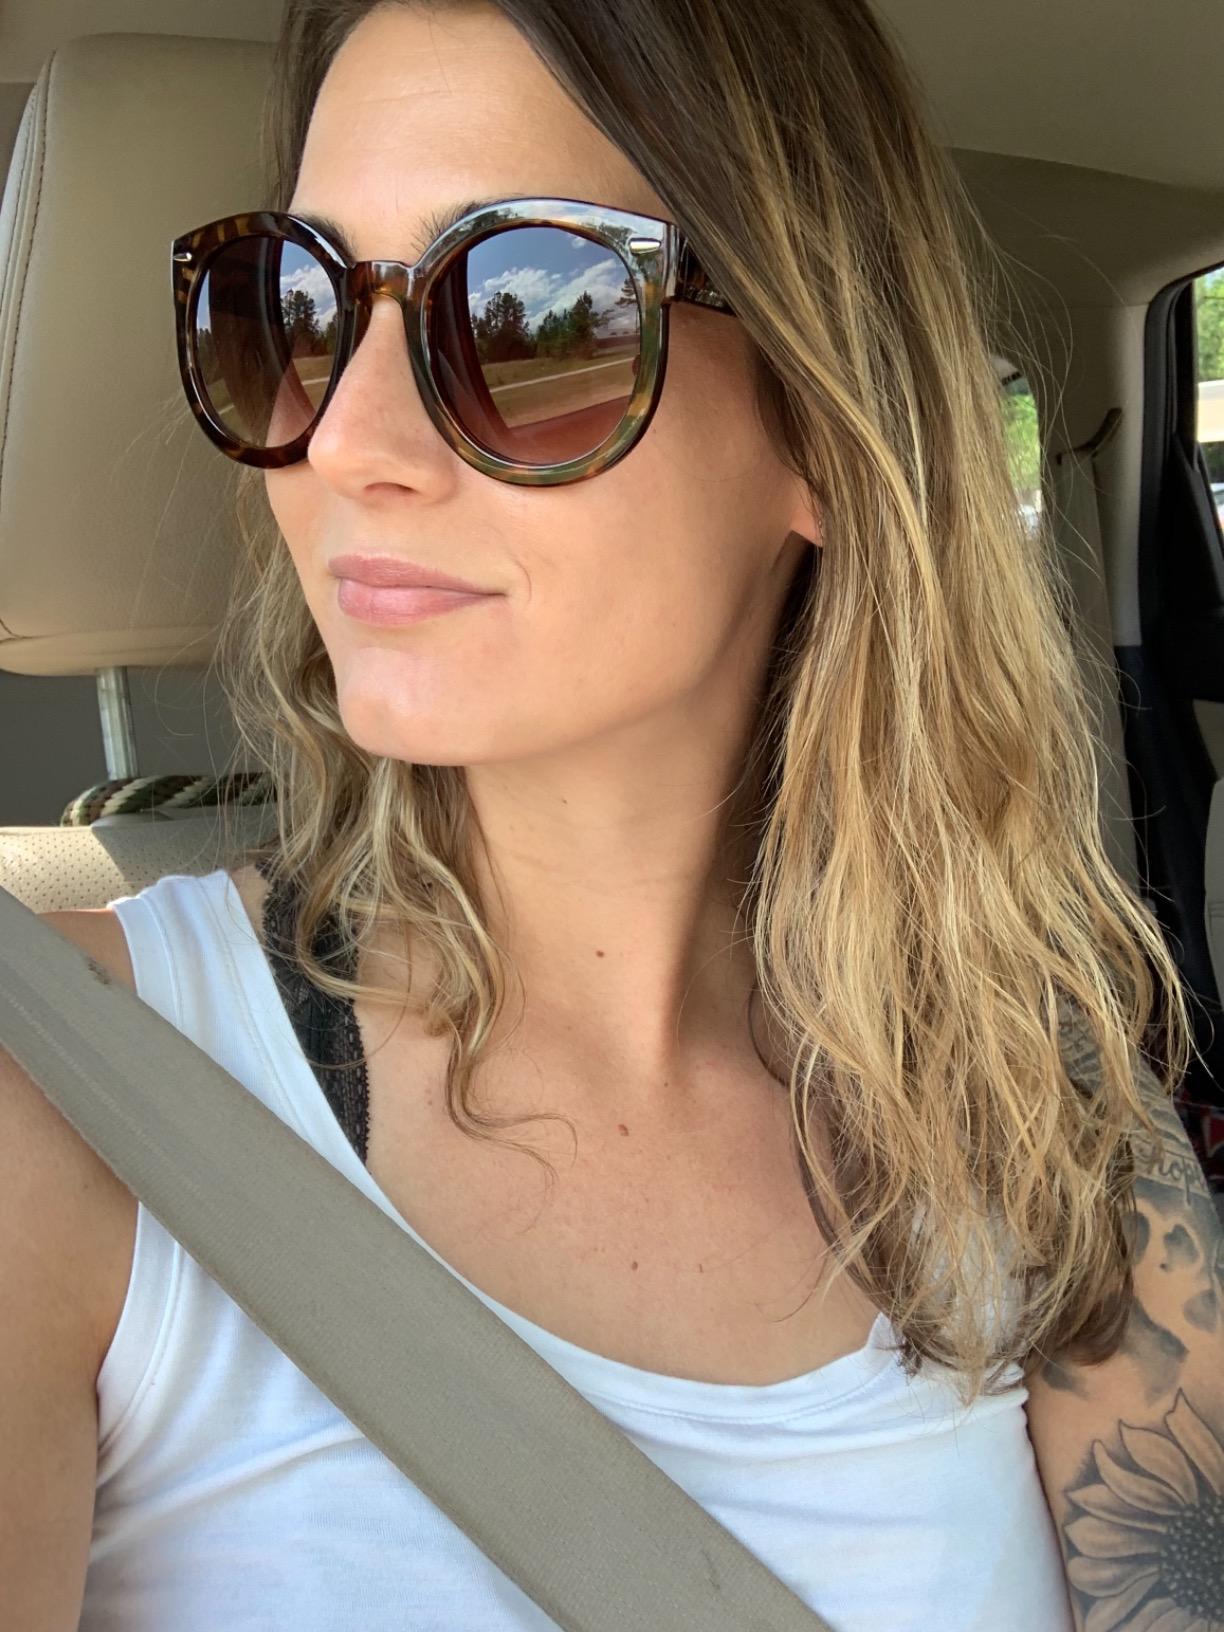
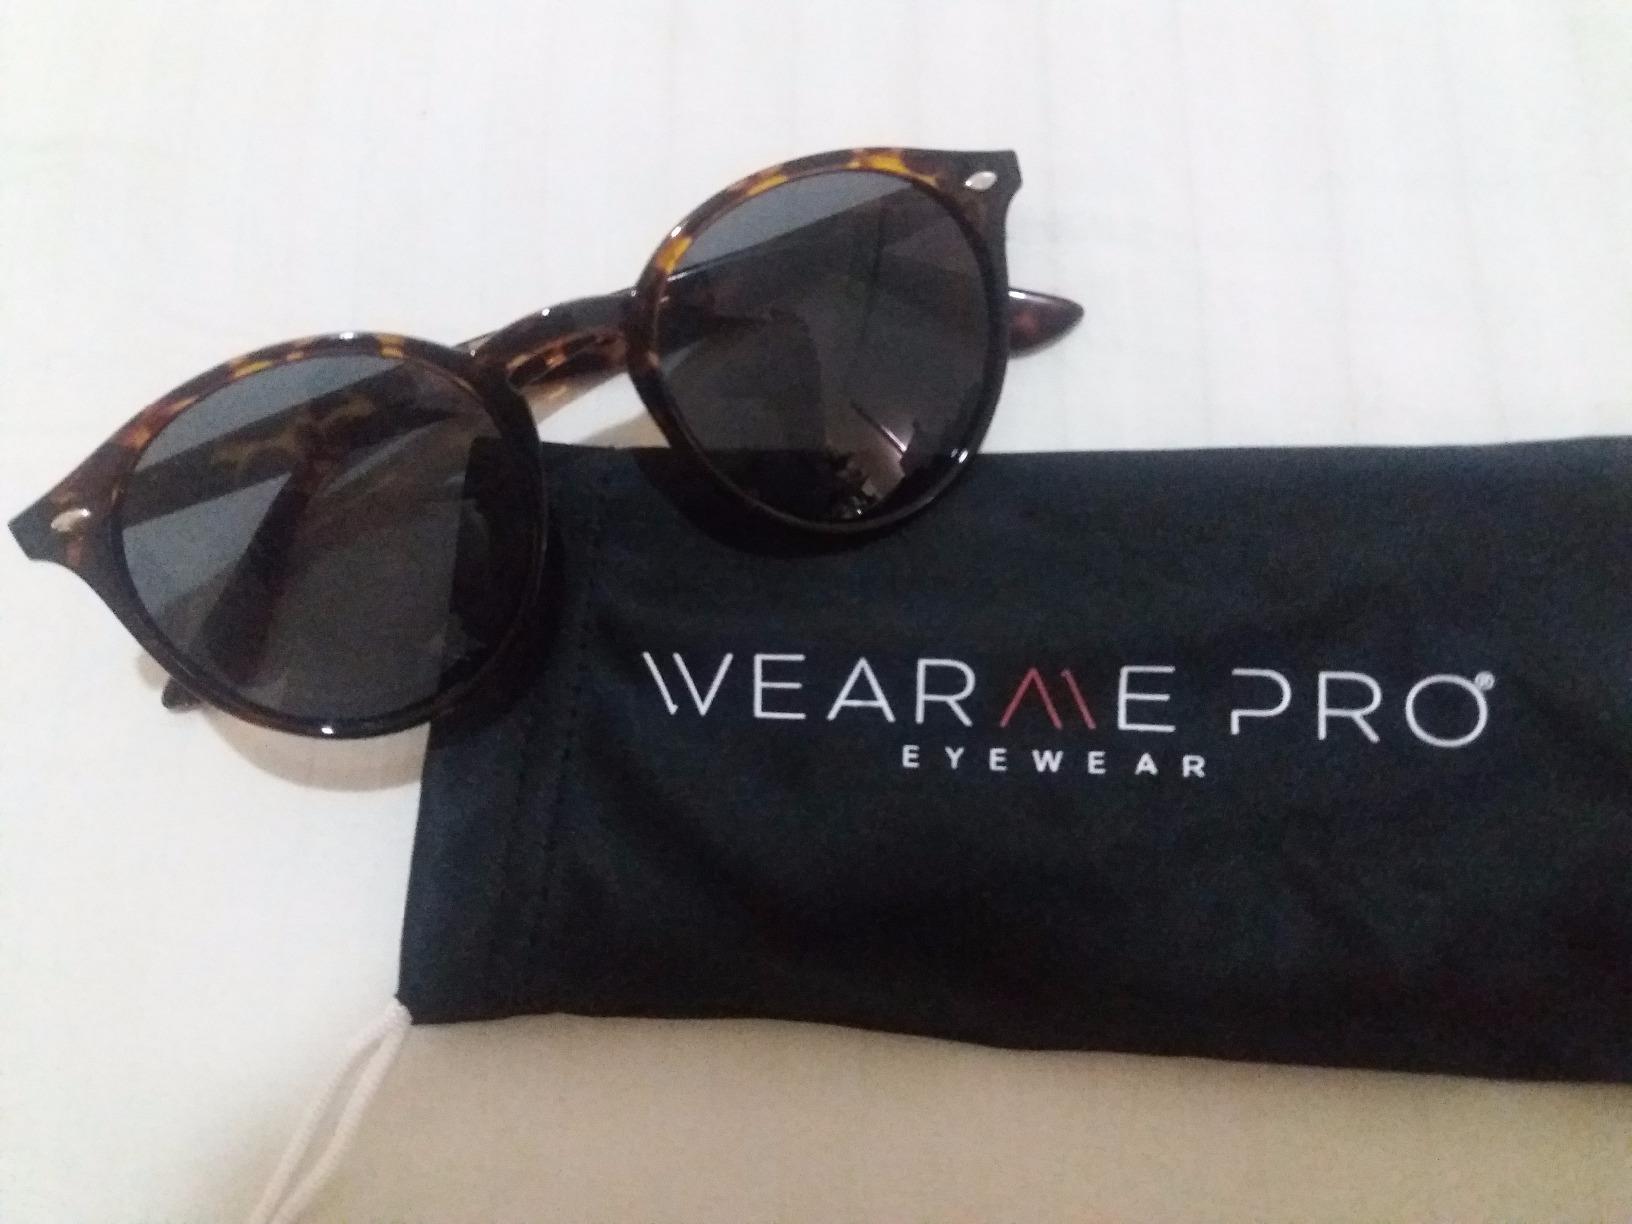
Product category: accessories_sunglasses
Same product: no